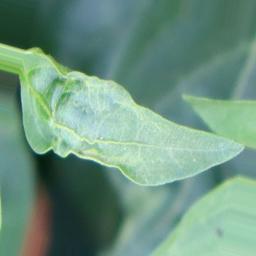
Label: healthy